PlayStation Portable

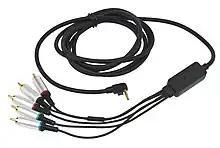
Component cable, which allows PSP-2000 and 3000 models to output analog stereo audio and analog component (YPP) video

Official accessories for the console include an AC adapter, car adapter, headset, headphones with remote control, extended-life 2200 mAh battery, battery charger, console carrying case, game carrying case, accessories pouch and cleaning cloth, and system pouch and wrist strap. A 1seg television tuner peripheral (model PSP-S310), designed specifically for the PSP-2000, was released in Japan on September 20, 2007.